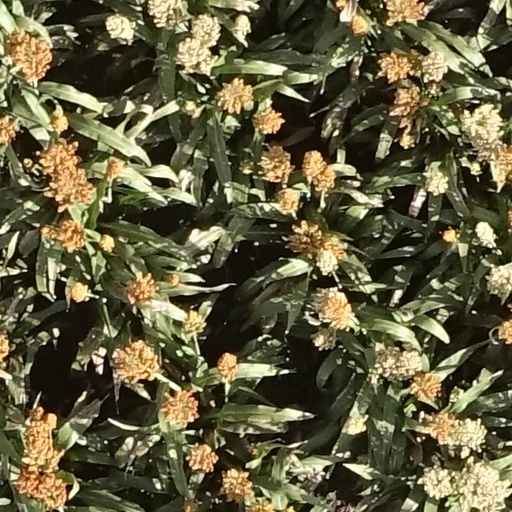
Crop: sorghum